Gaoji Causeway

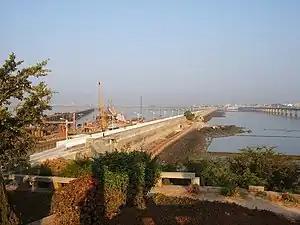
Gaoji Causeway in 2006

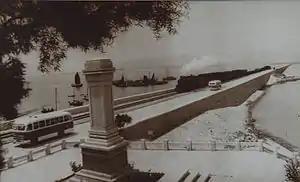
The brand new Gaoji Causeway in 1957

Gaoji Causeway is a 2,212-meter-long causeway in Xiamen, Fujian, China. It links Gaoqi in downtown Xiamen Island across the Xiamen Bay to Jimei District on the mainland. It used to serve as a road and rail link, as well as water piping into Xiamen Island. In order to improve the water quality around Xiamen Island, part of the causeway was blasted off and removed, replaced by bridge, and it would serve only as road link.